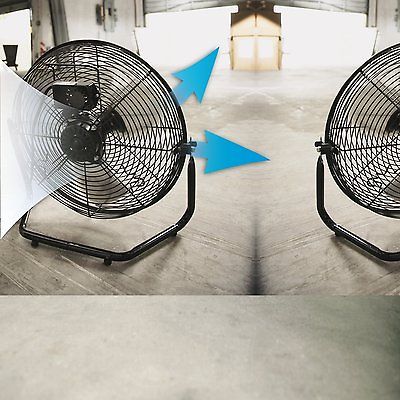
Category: fan